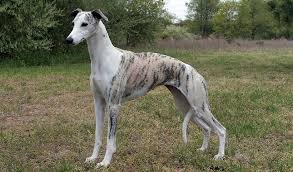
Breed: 234-n000065-whippet